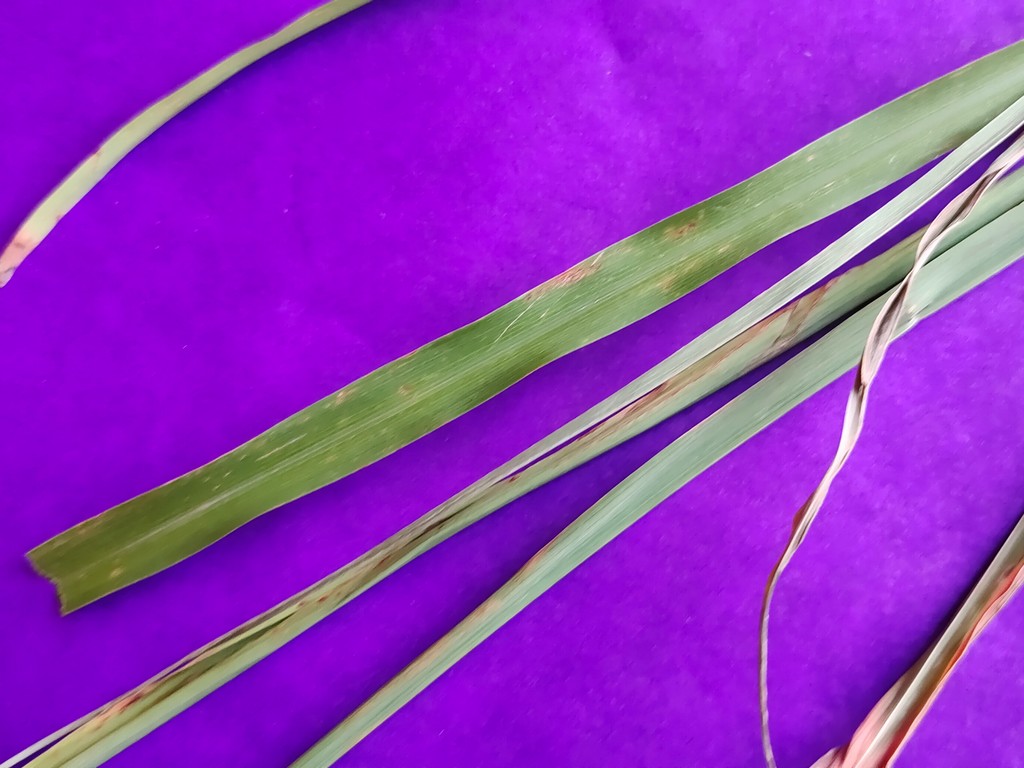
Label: Unhealthy